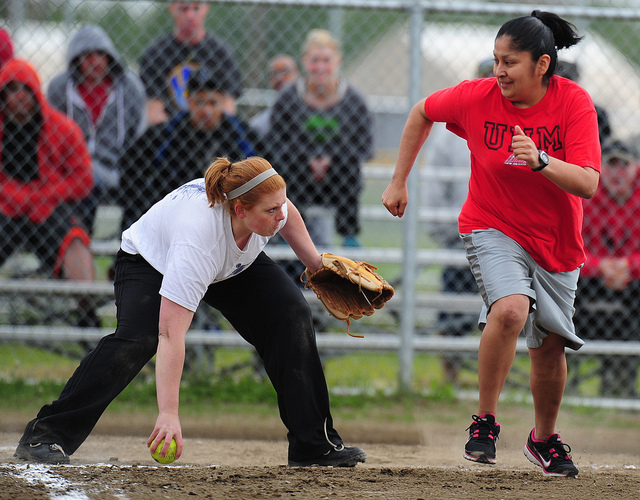
hai người phụ nữ đang thi đấu bóng chày

trận bóng chày đang diễn ra với một người đang nhặt bóng và một người đang chạy

hai người phụ nữ đang cùng nhau chơi bóng chày trên sân

một người phụ nữ nhặt quả bóng chày và một người phụ nữ chạy

hai người phụ nữ đang chơi bóng chày trước nhiều người quan sát